Treaty of Washington (1871)

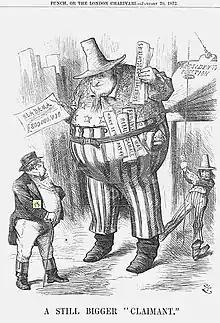
John Bull (United Kingdom) is dwarfed by a gigantic inflated American "Alabama Claim" cartoon in "Punch--or the London Charivari" 22 Jan 1872.

The scholar of international law John Bassett Moore called this treaty "the greatest treaty of actual and immediate arbitration the world has ever seen." These included so-called rules of Washington agreed upon by the contracting parties for the guidance of the tribunal in the interpretation of certain terms used in the treaty and of certain principles of international law governing the obligations of neutrals: